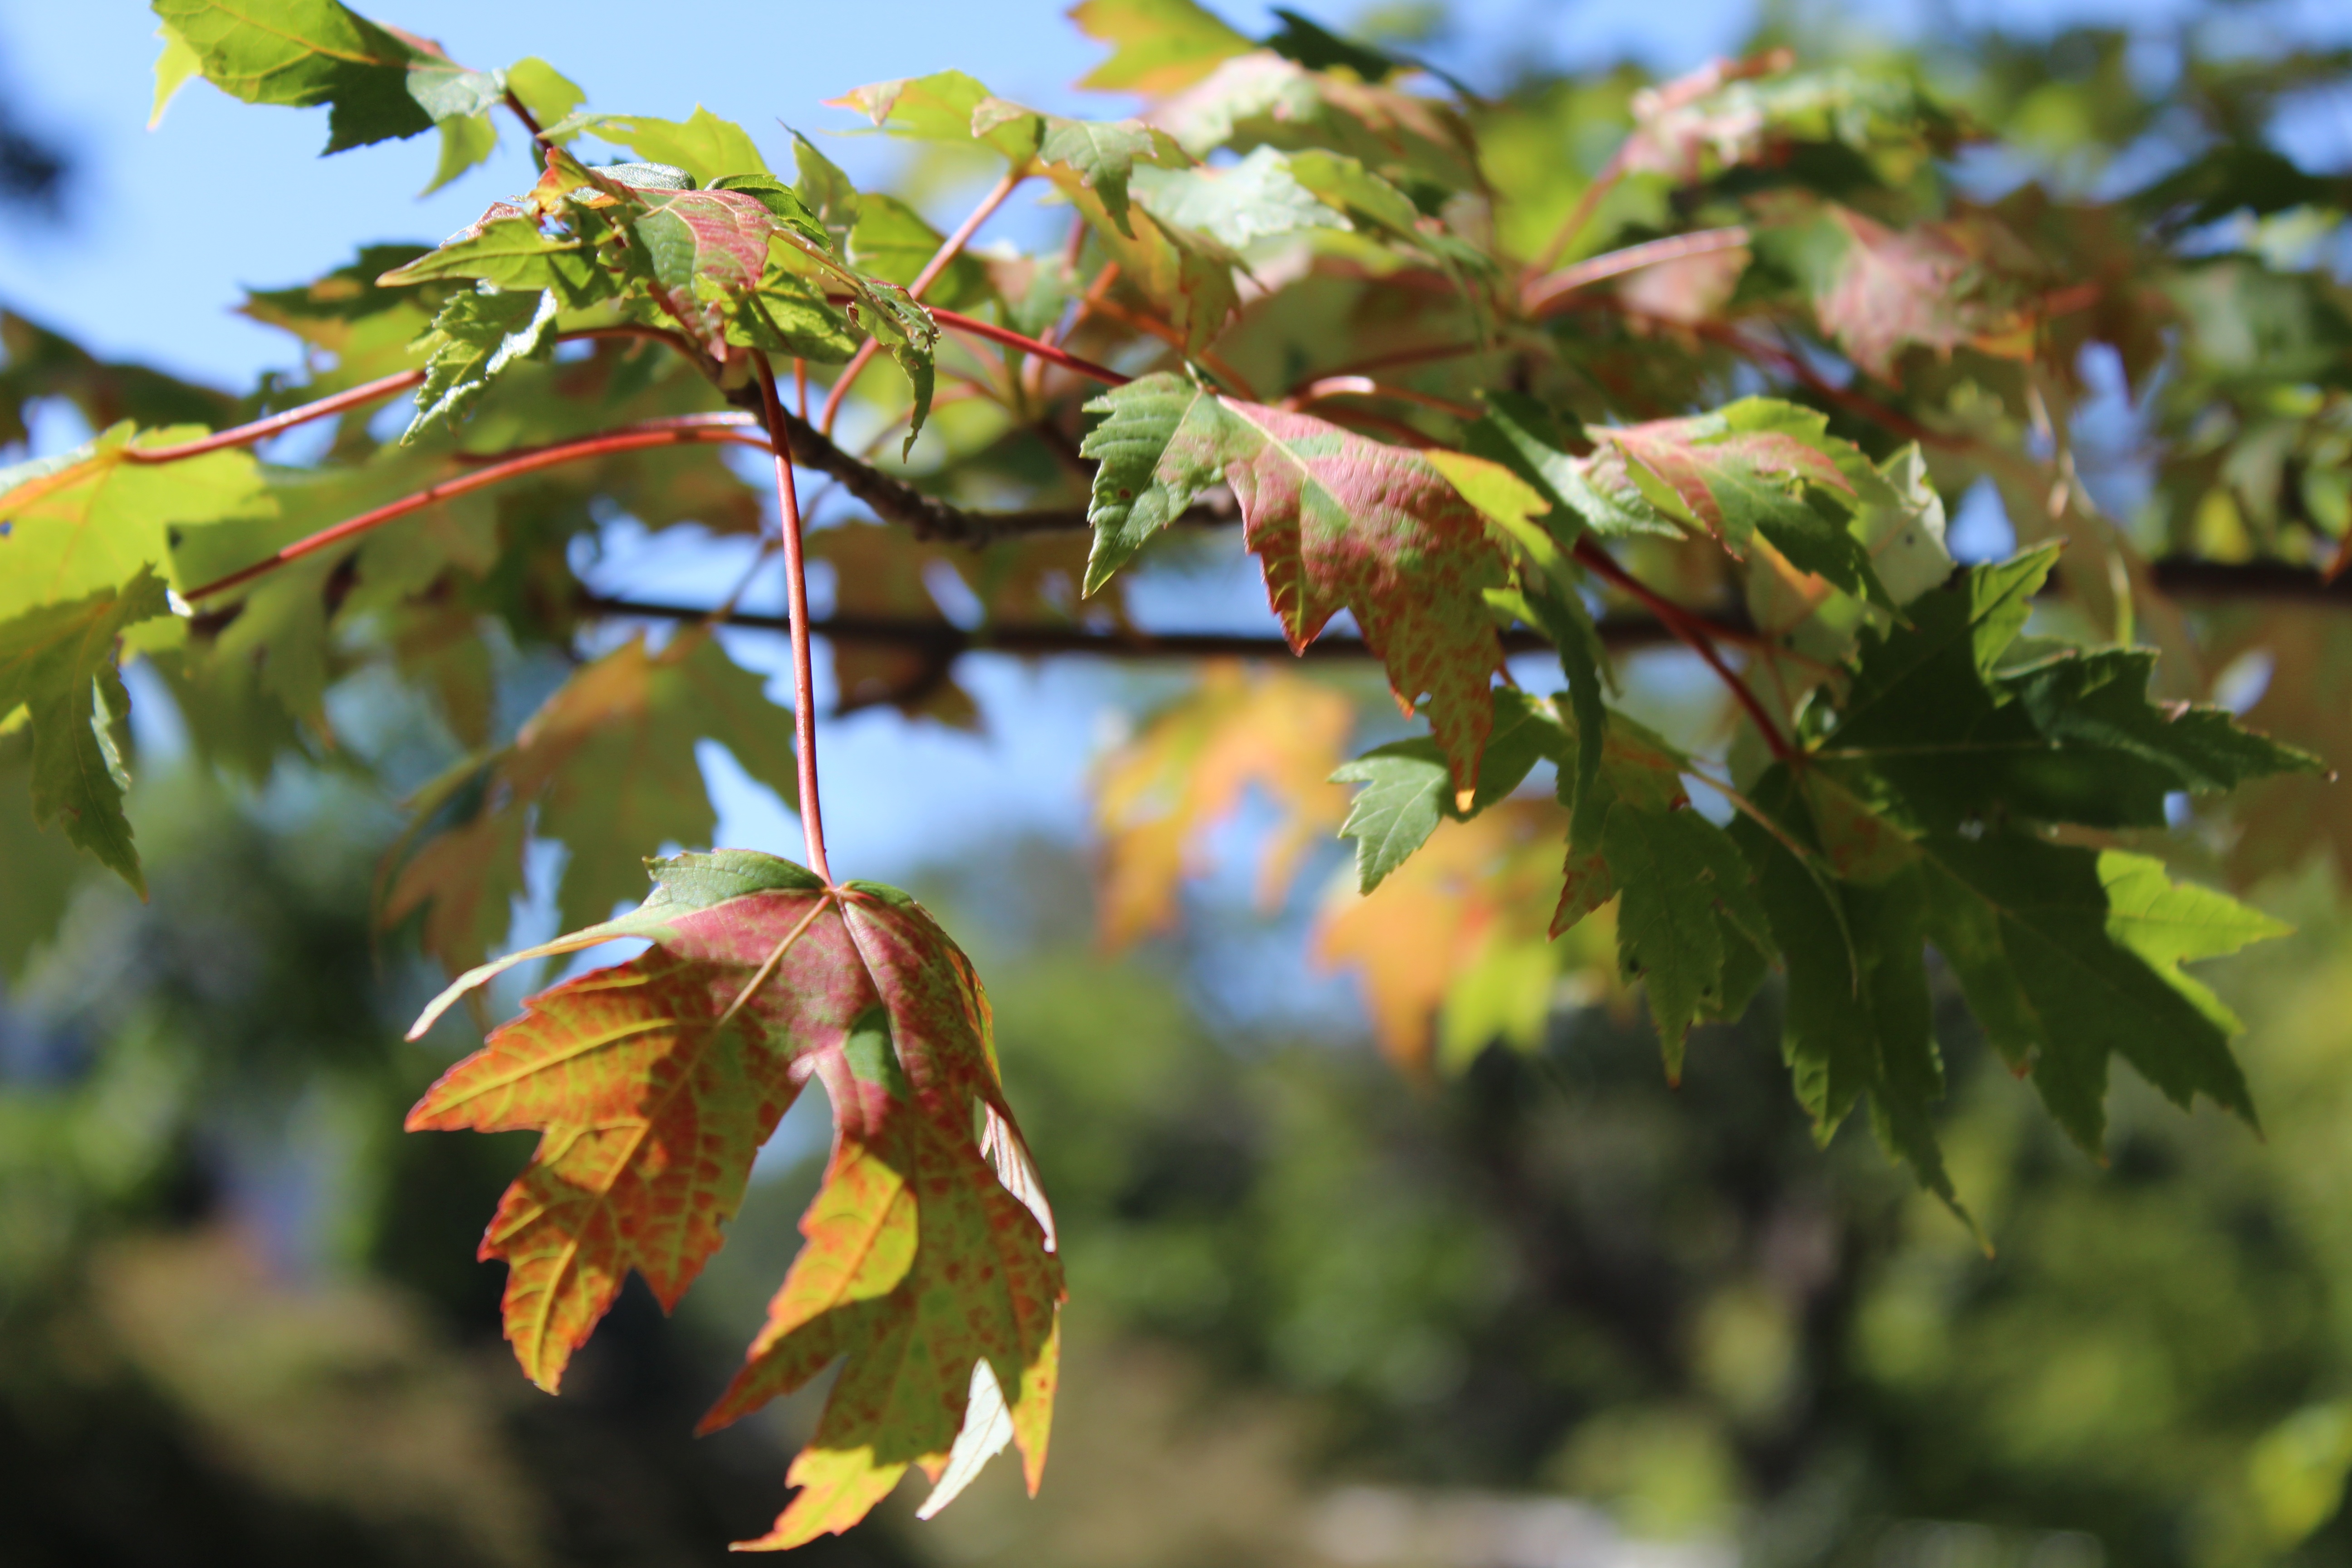
tree, nature, branch, blossom, plant, sunlight, leaf, flower, green, produce, autumn, botany, flora, season, maple tree, shrub, deciduous, flowering plant, woody plant, land plant